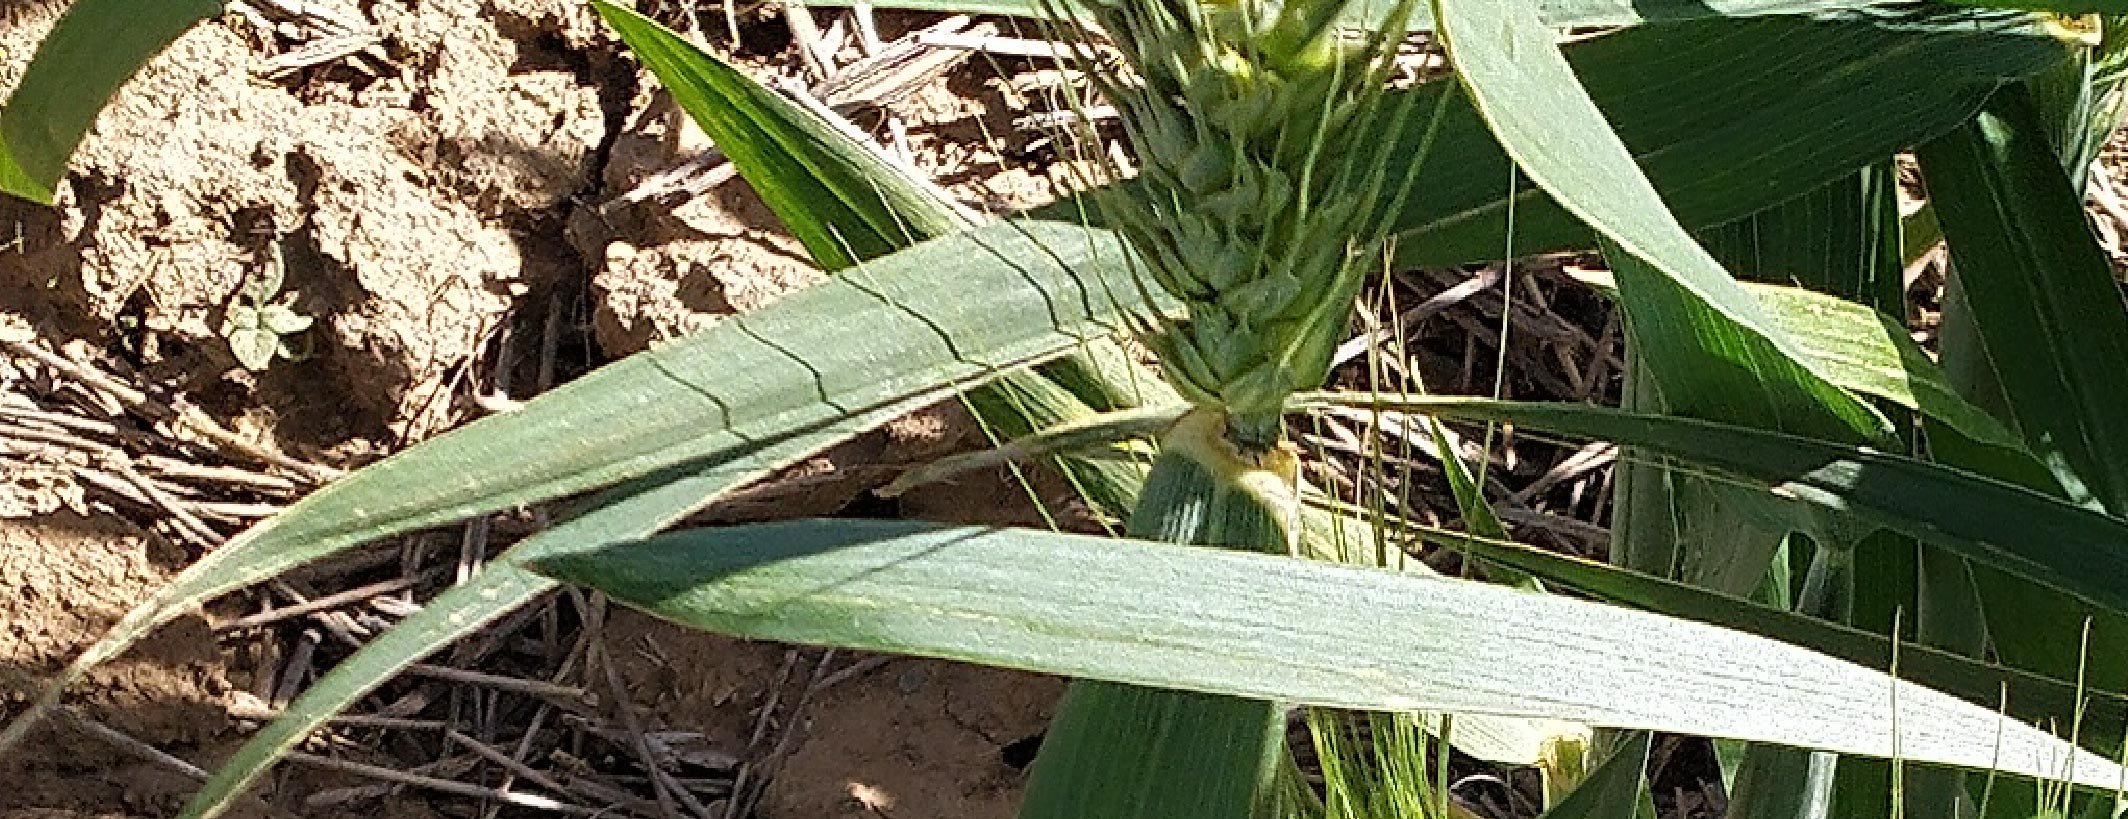
Label: Wheat___Healthy